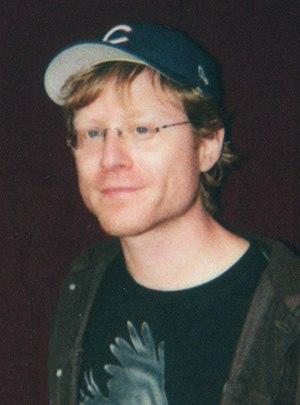
Anthony Rapp est un acteur et chanteur américain né le 26 octobre 1971 à Joliet.